Press freedom under the Restoration

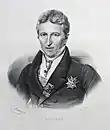
Joseph, count of Villèle (1773 -1854)

Under the Dessoles ministry, and under the influence of the Garde des Sceaux, Hercule de Serre, a series of laws were passed to establish a liberal and controlled press freedom in line with the demands of 1789. The laws were proclaimed in April-May 1819, with a view to both liberalization and censorship.